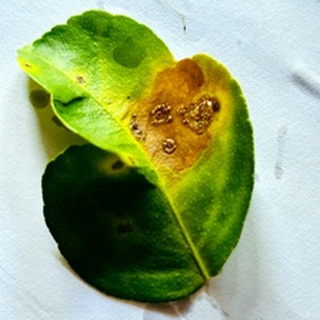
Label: lemon_citrus_canker